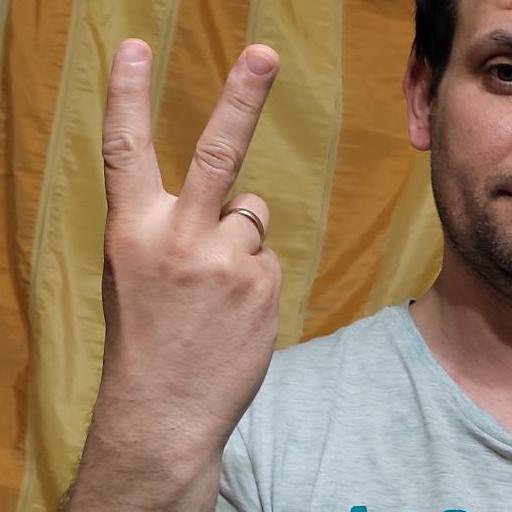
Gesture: peace_inverted